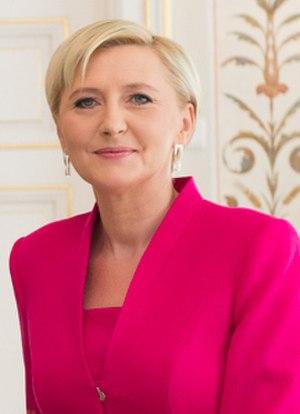
Agata Kornhauser-Duda, née Kornhauser le 2 avril 1972 à Cracovie, est l'épouse d'Andrzej Duda, président de la République de Pologne depuis 2015 ; elle est, à ce titre, Première dame de Pologne.